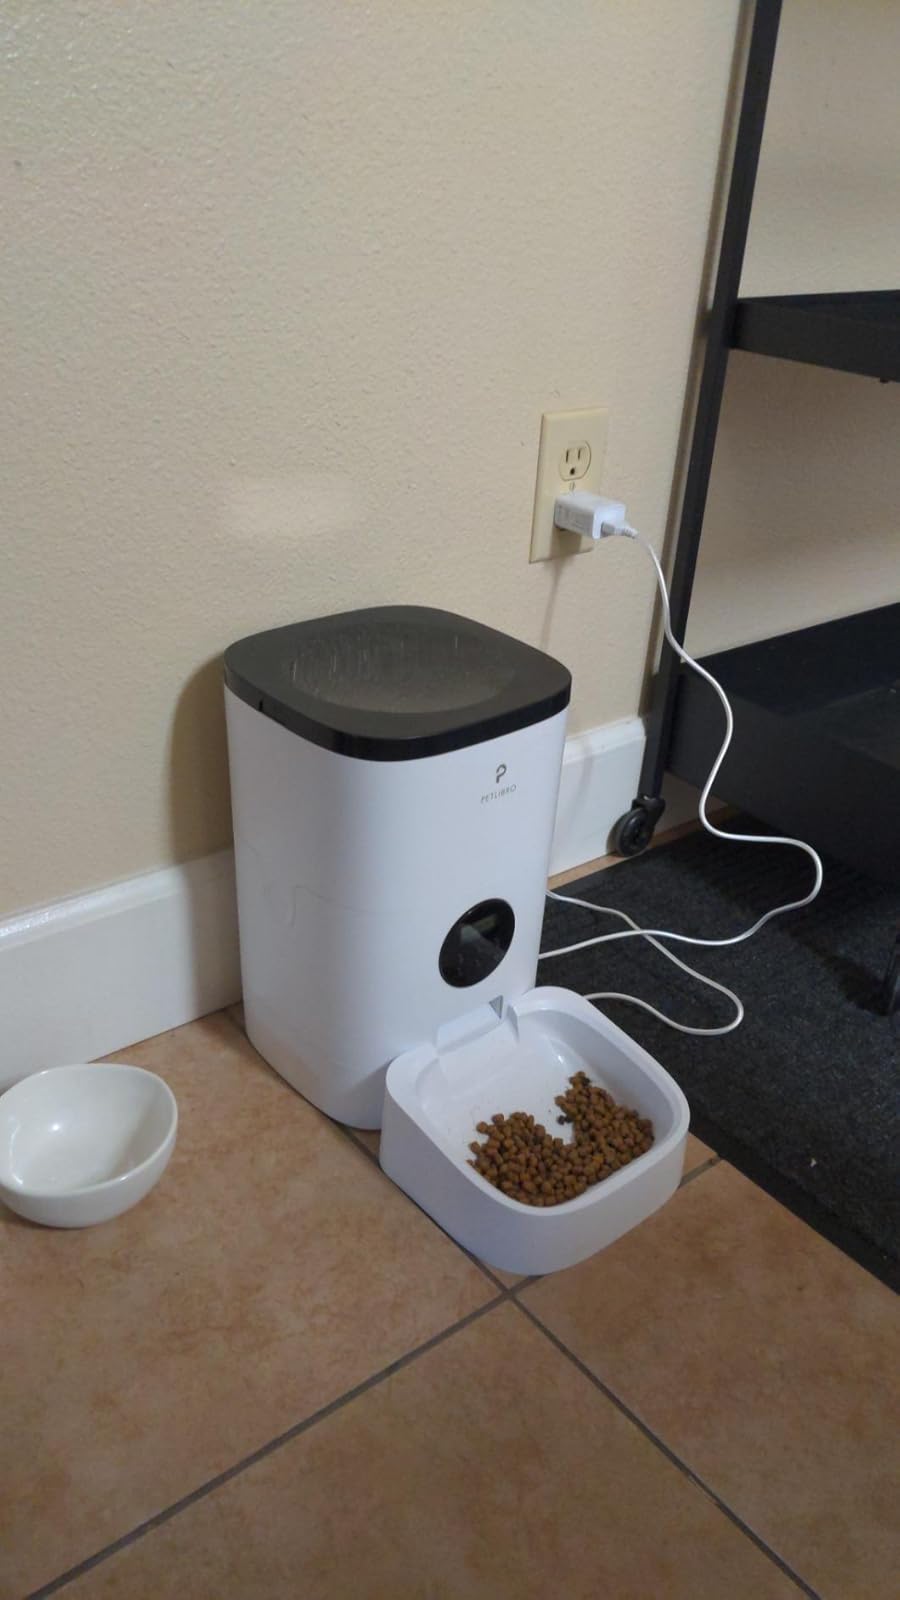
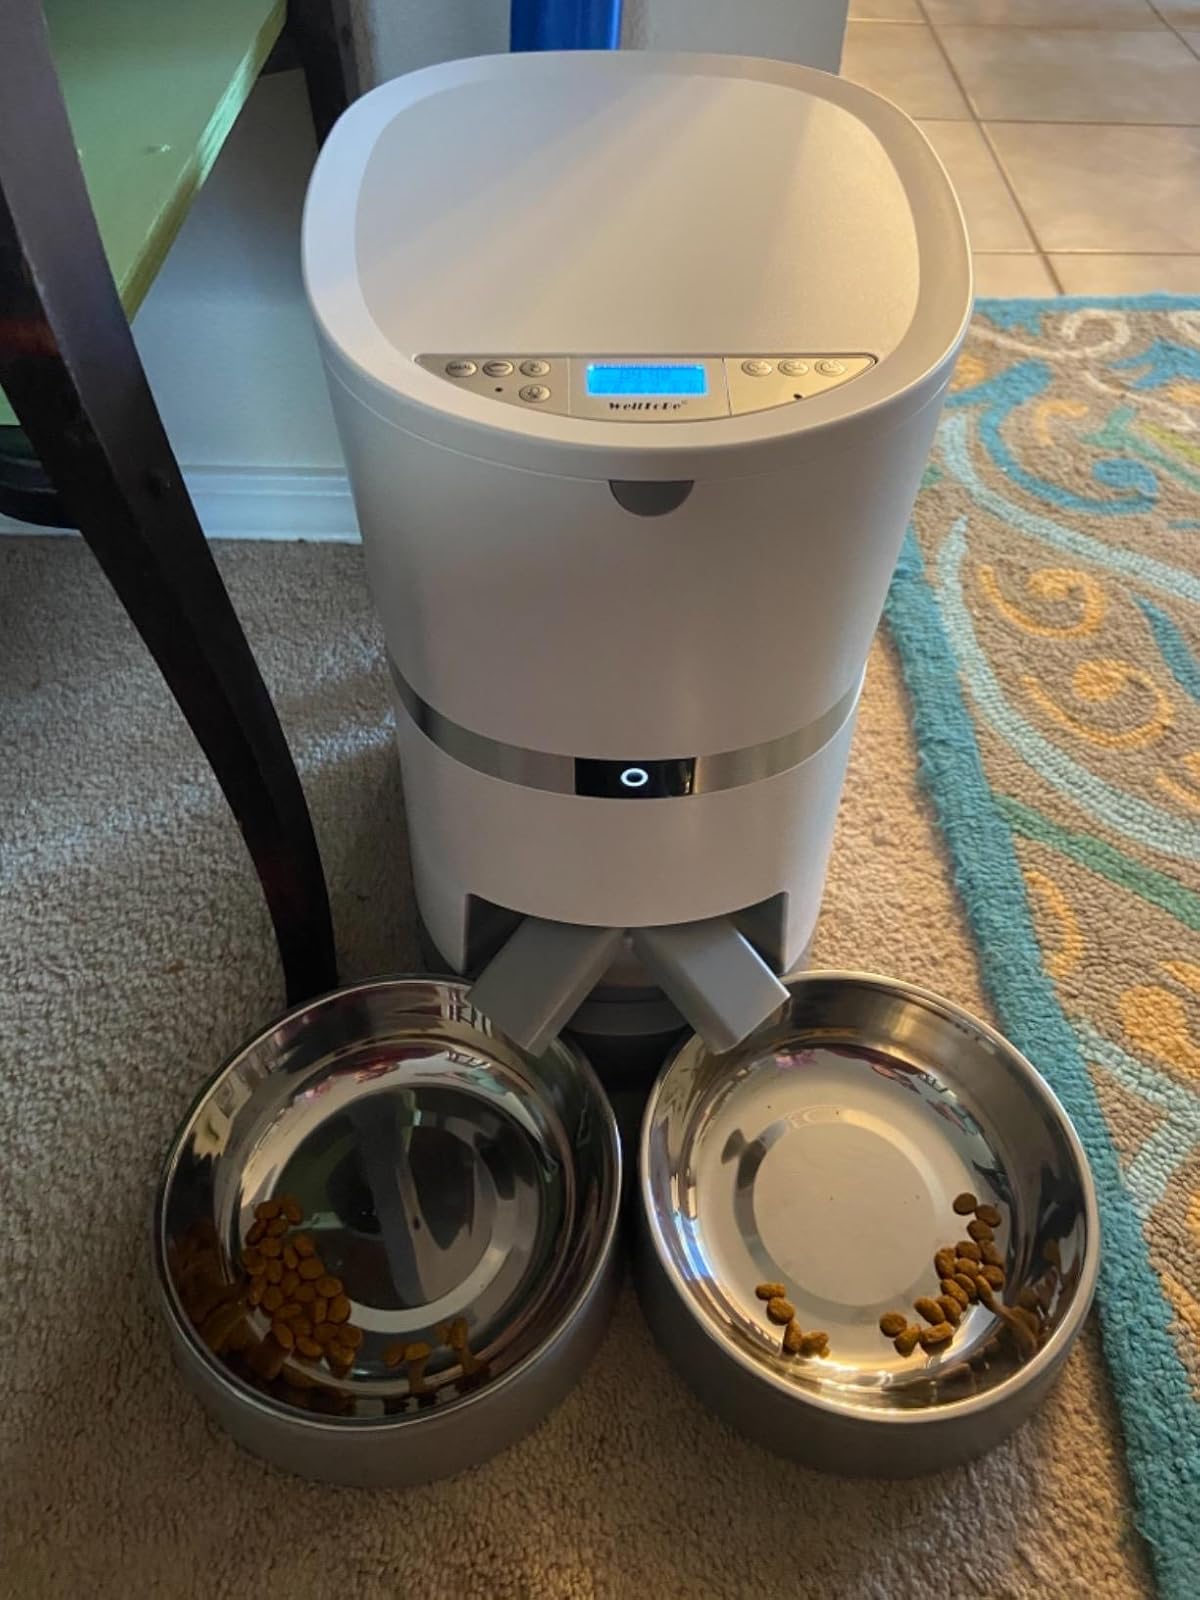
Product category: items_feeder
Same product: no